Sawfly

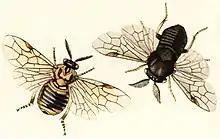
The pine sawfly "Diprion pini" is a serious pest of forestry.

Like all other hymenopteran insects, sawflies go through a complete metamorphosis with four distinct life stages – egg, larva, pupa and adult. Many species are parthenogenetic, meaning that females do not need fertilization to create viable eggs. Unfertilized eggs develop as male, while fertilized eggs develop into females (arrhenotoky). The lifespan of an individual sawfly is two months to two years, though the adult life stage is often very short (approximately 7 – 9 days), only long enough for the females to lay their eggs. The female uses its ovipositor to drill into plant material to lay her eggs (though the family Orussoidea lay their eggs in other insects). Plant-eating sawflies most commonly are associated with leafy material but some specialize on wood, and the ovipositors of these species (such as the family Siricidae) are specially adapted for the task of drilling through bark. Once the incision has been made, the female will lay as many as 30 to 90 eggs. Females avoid the shade when laying their eggs because the larvae develop much slower and may not even survive, and they may not also survive if they are laid on immature and glaucous leaves. Hence, female sawflies search for young adult leaves to lay their eggs on.